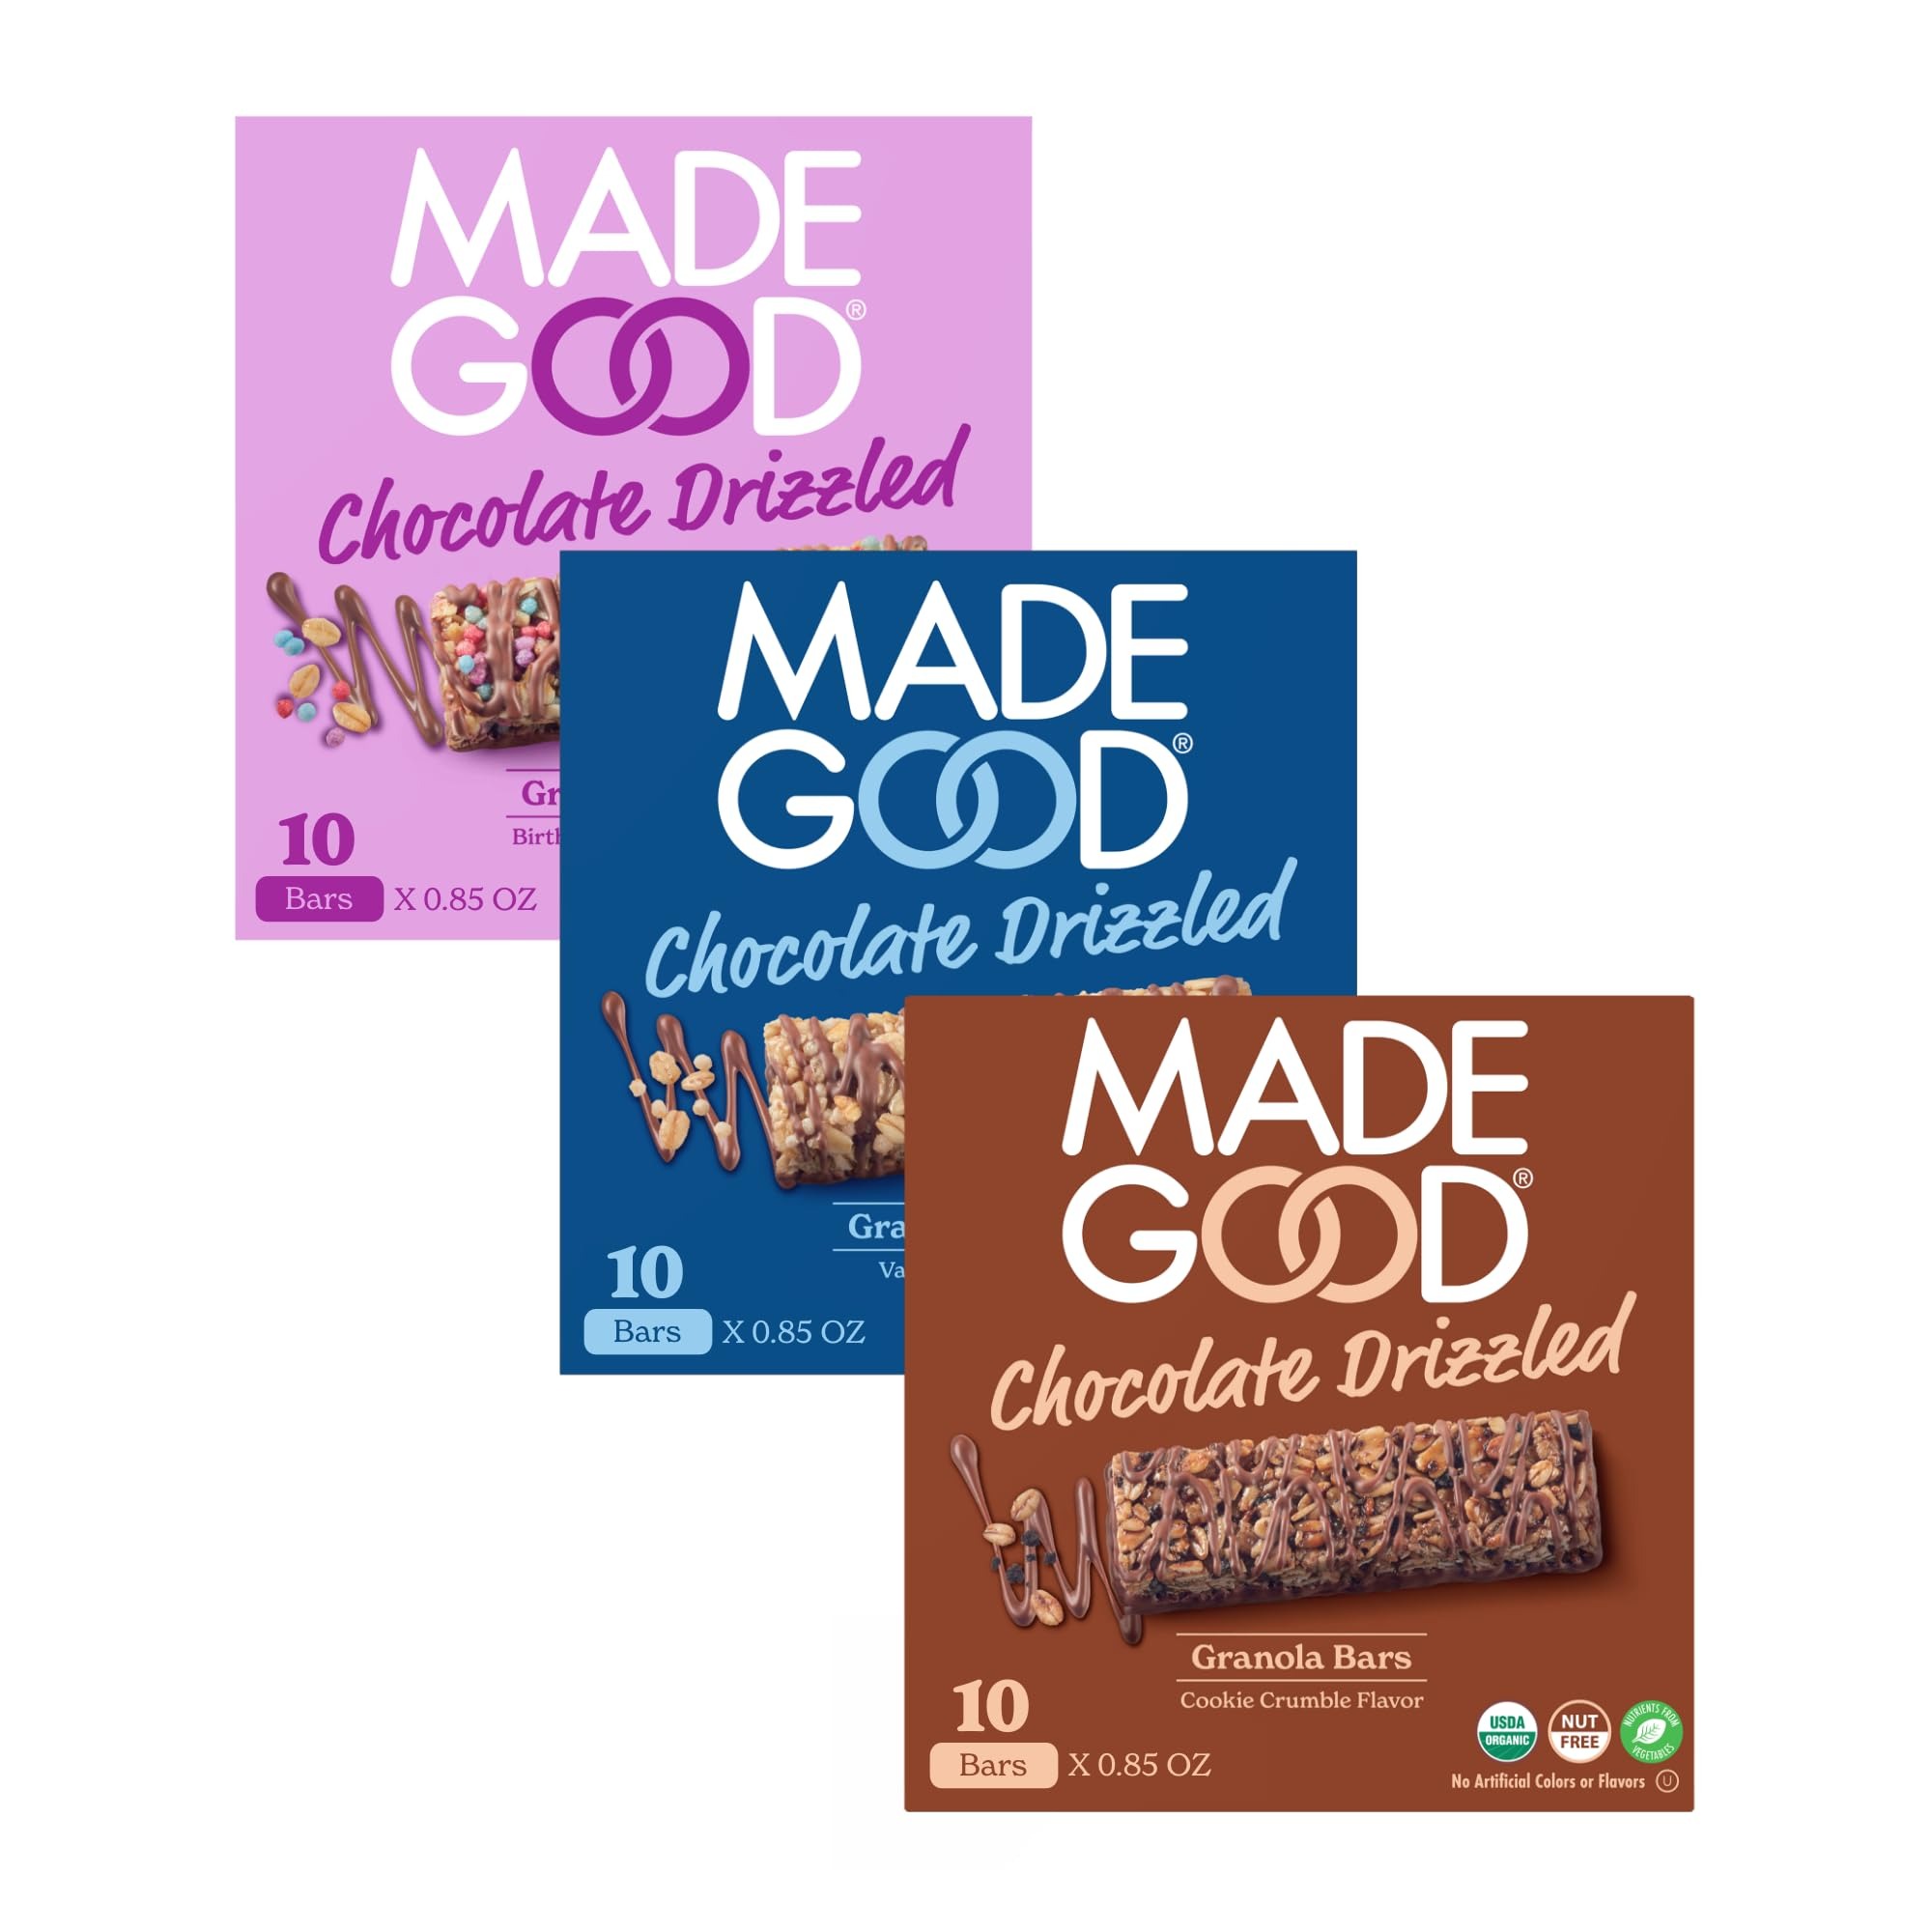
Item Name: MadeGood Variety Pack Chocolate Drizzled Granola Bars (30 Bars - 0.85 Oz Each) Gluten Free and Organic Snacks
Bullet Point 1: MadeGood Chocolate Drizzle Granola Bars Variety Pack are perfectly indulgent treats for kids and adults alike. Free from the most common allergens, these chewy granola bars are a safe-for-school snack.
Bullet Point 2: Allergy-friendly and nut-free, these cookies are made with simple ingredients including a gluten-free flour blend and vegetable extracts. An ideal afternoon or evening pick-me-up.
Bullet Point 3: Not only delicious, Made Good gluten-free cookies are full of nutrients from vegetables in every serving. Excellent source of Vitamin A, C, D, E, B6 and B1.
Bullet Point 4: With only 7 grams of sugar, these sweet treats are a kid's snack you can feel good about. Free of common allergens, these gluten free snacks are nut-free, organic, vegan, non-GMO, and kosher.
Bullet Point 5: Baked in our dedicated allergen-free facility. Includes six 6 boxes (30 bars total) packaged in an environmentally friendly box. (10 Cookie Crumble bars, 10 Birthday Cake bars, 10 Vanilla bars)
Product Description: MadeGood Chocolate Drizzled Granola Bars Variety Pack include all your favorite flavors – Cookie Crumble, Birthday Cake, and Vanilla – unique snack size bars dipped and drizzled in chocolate. These vegan bars are baked to perfection with healthy, wholesome ingredients – mom-approved, free from the most common allergens, certified organic, gluten free, and non-GMO. Each serving is packed with nutrients from vegetables, because you deserve to feel good about what you feed your little, and yourself (treats included!) All Made Good products are baked in a dedicated allergen-free bakery. Made Good was started to share a family's love for good snacks, but it was also started to do some good in the world. Good is for everyone – high standards, quality, and transparency. We're committed to baking better snacks right down to the carbon footprint. Includes 6 boxes, 30 bars total. (2 Cookie Crumble boxes, 2 Birthday Cake boxes, 2 Vanilla boxes)
Value: 30.0
Unit: Count

Price: 38.99